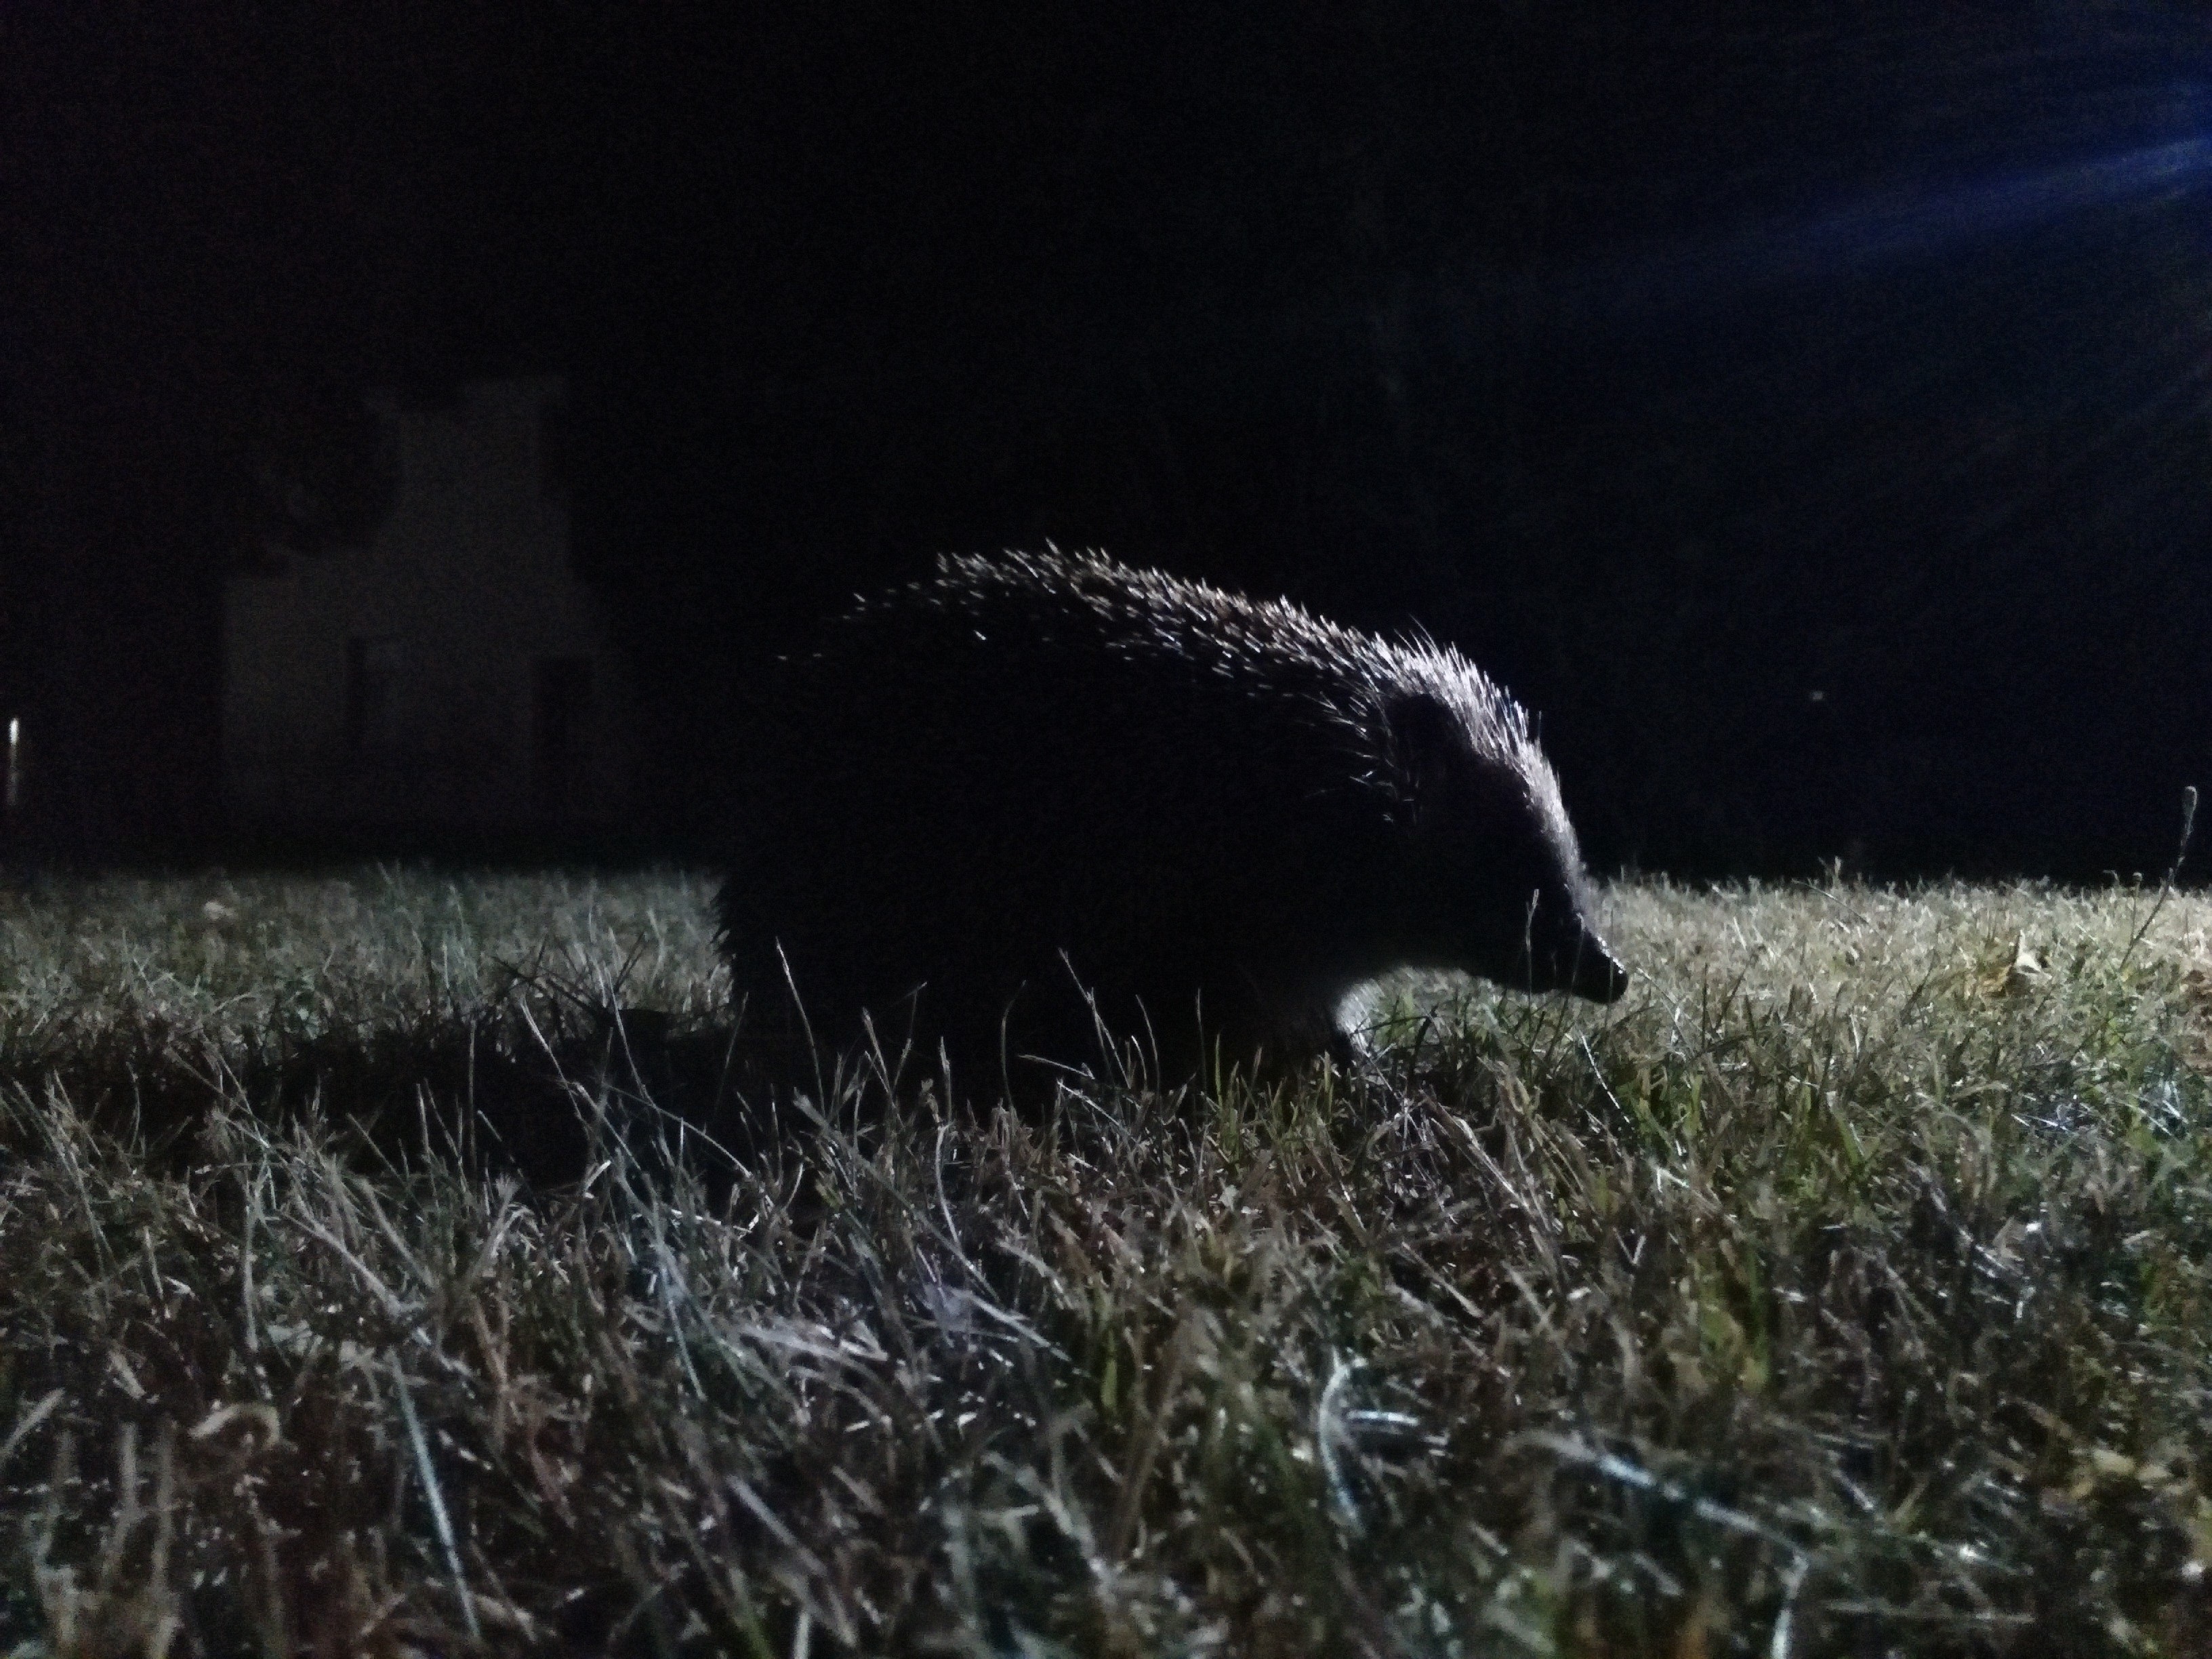
nature, grass, sky, night, animal, darkness, fauna, moonlight, snout, hedgehog, nocturnal, animal world, wildlife photography, phenomenon, grass family